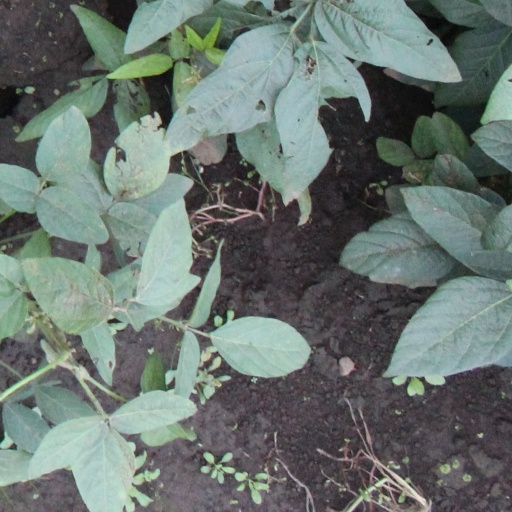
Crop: soybean